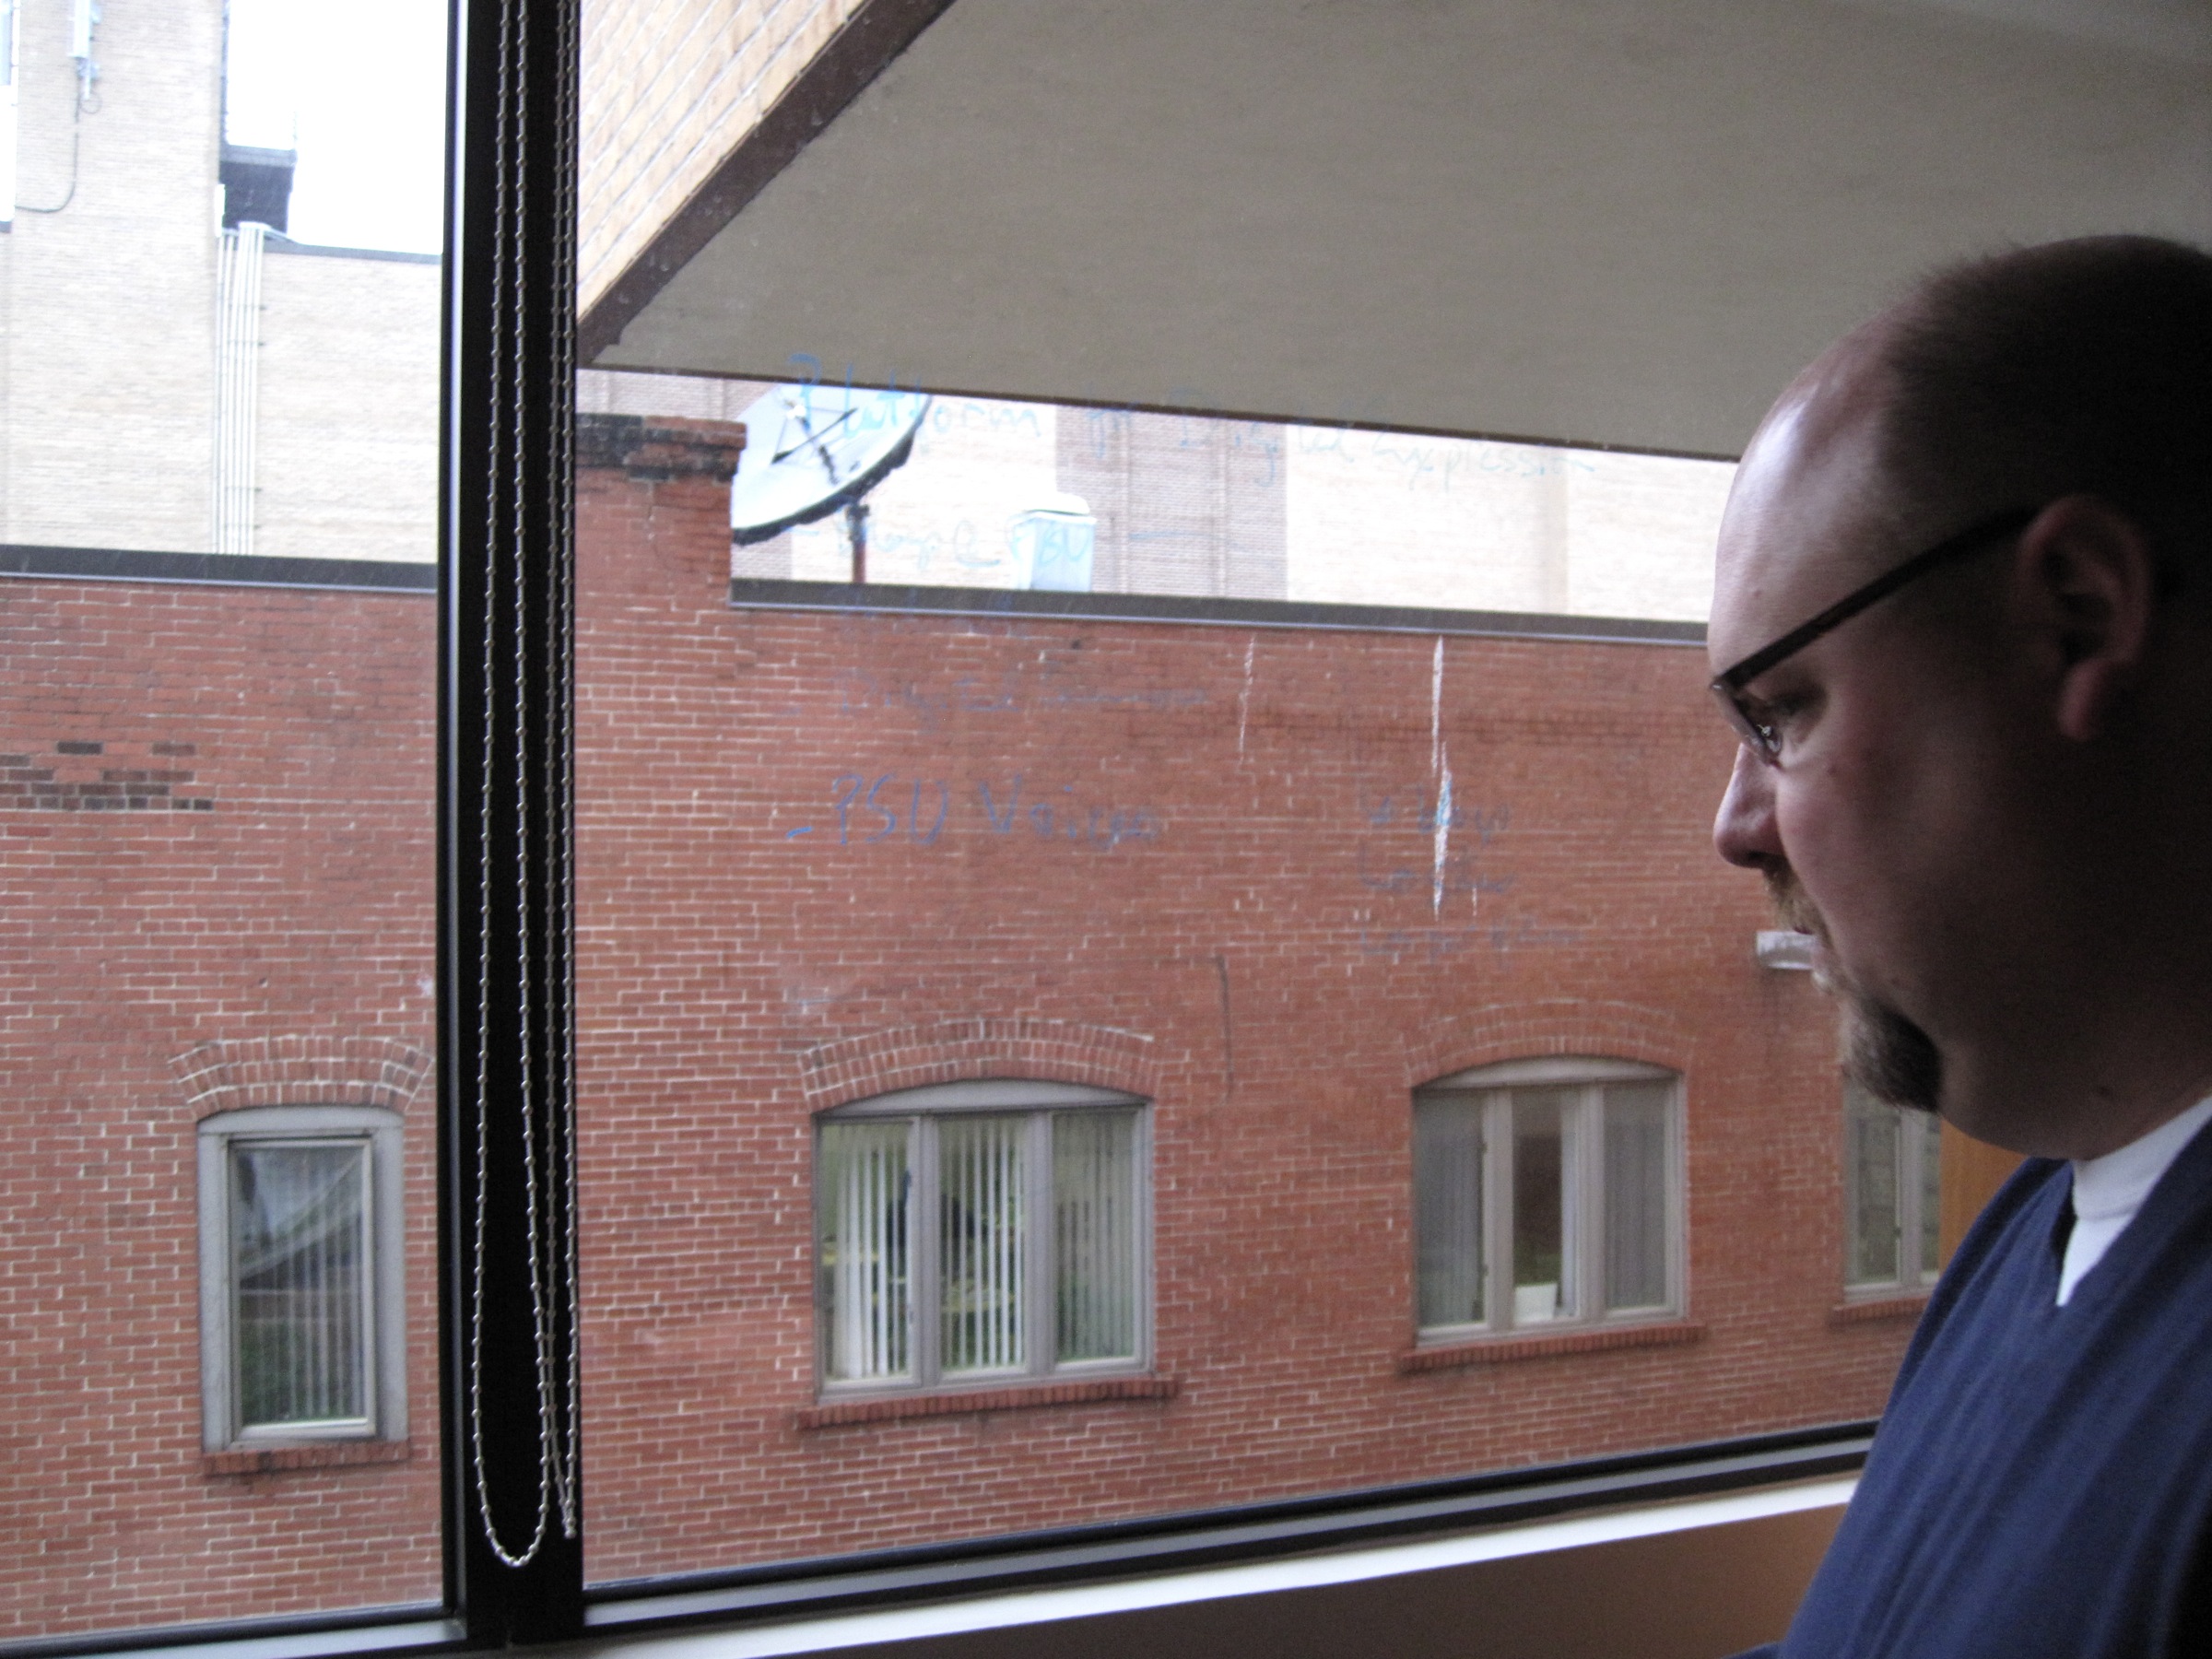
window, glass, interior design, psu, window covering